Positioning (marketing)

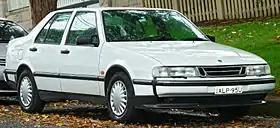
In 1961, Ogilvy positioned the Saab as the car for the European winter

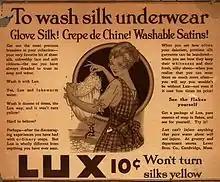
Lux, print advertisement (1916) positioned the soap as a gentle product for washing delicate clothing

Some scholars credit advertising guru, David Ogilvy, with developing the positioning concept in the mid-1950s, at least a decade before Ries and Trout published their now-classic series of articles. In their early writing, Ries and Trout suggest that the positioning concept was widely used in the advertising industry before the 1950s. Ogilvy's writings indicate that he was well aware of the concept and drilled his creative team with this idea from at least the 1950s. Among other things, Ogilvy wrote that "the most important decision is how to position your product", and "Every advertisement is part of the long-term investment in the personality of the brand." Ogilvy is on record as having used the positioning concept in several campaigns in the mid-1950s and early 1960s, well before Ries and Trout published their articles on the positioning. In relation to a Dove campaign launched in 1957, Ogilvy explained, "I could have positioned Dove as a detergent bar for men with dirty hands, but chose instead to position it as a toilet bar for women with dry skin. This is still working 25 years later." In relation to a SAAB campaign launched in 1961, Ogilvy later recalled that "In Norway, the SAAB car had no measurable profile. We positioned it as a car for winter. Three years later it was voted the best car for Norwegian winters."